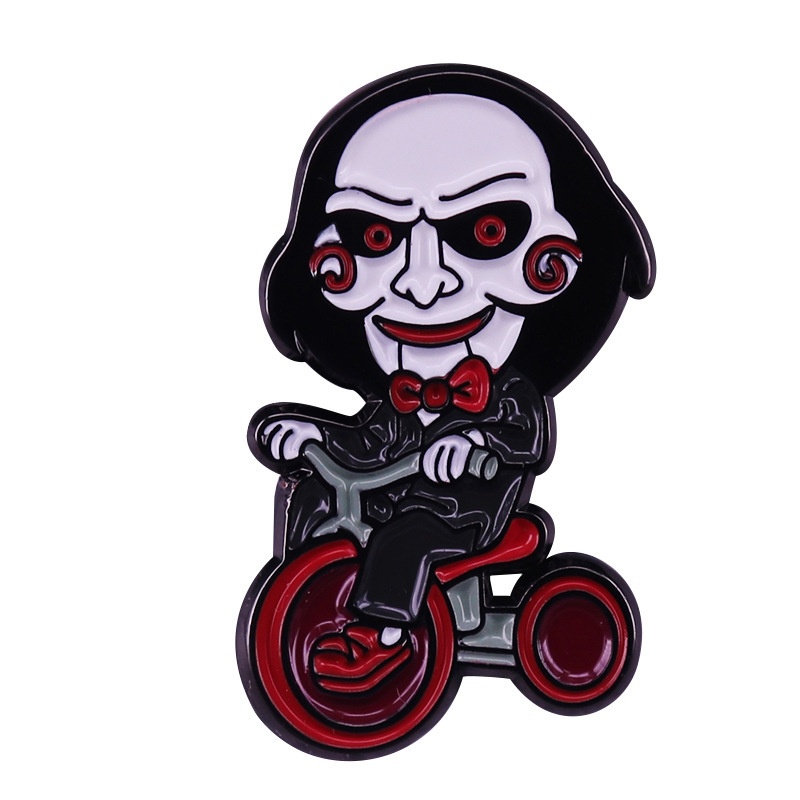
Jigsaw Riding Tricycle Enamel Pin
Brand: Loco Supply Company
Category: Apparel & Accessories > Jewelry > Brooches & Lapel Pins